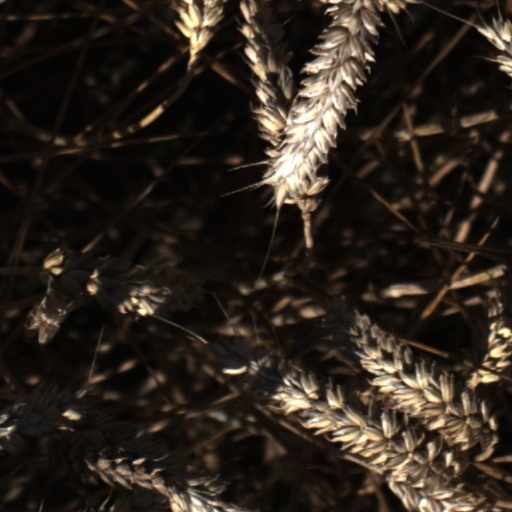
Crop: wheat